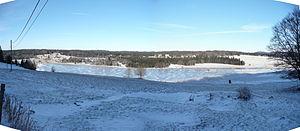
photo panoramique du lac des mortes sur la commune de Chapelle des bois (Doubs), prise du lieu dit Chez L'Aimé.